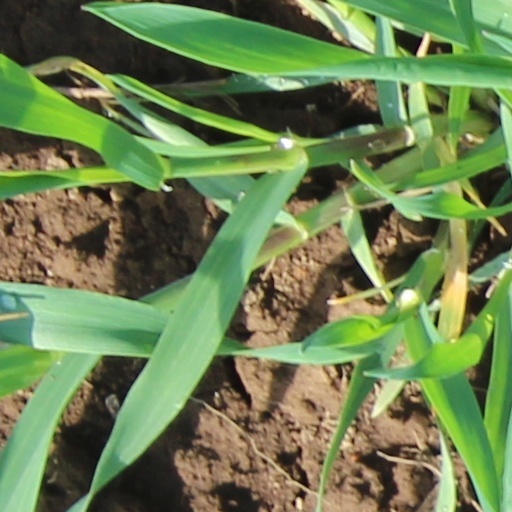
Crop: wheat